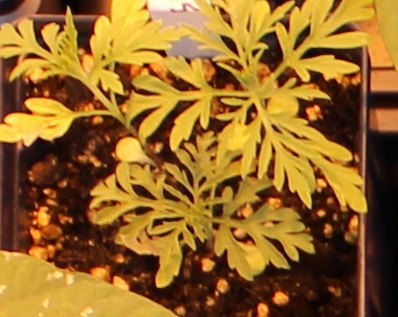
Label: Ragweed